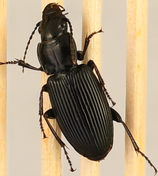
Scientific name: Pterostichus melanarius melanarius
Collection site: Steigerwaldt-Chequamegon NEON (STEI), plot STEI_001